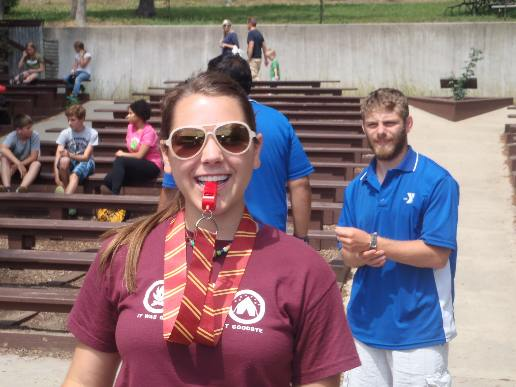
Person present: Yes